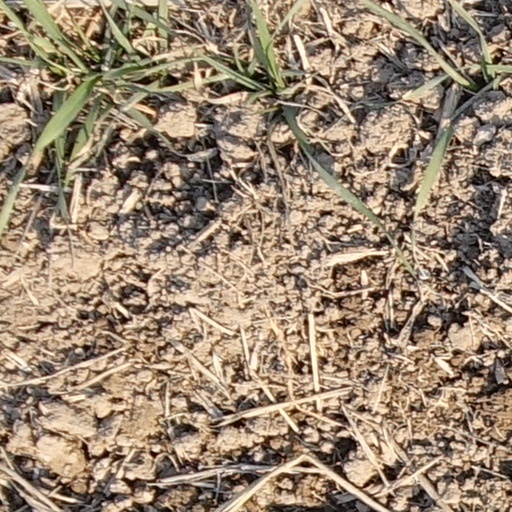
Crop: wheat